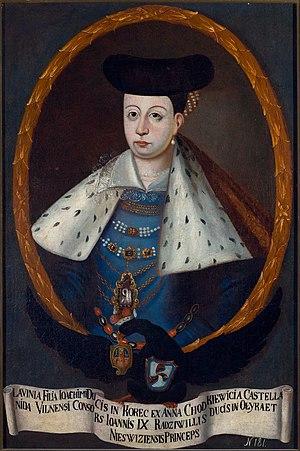
Jean Albert Radziwiłł, en lituanien: Jonas Albertas Radvila, 2ᵉ ordynatde Kletsk. Il est le fils d'Albert Radziwiłł et de Anna Kettler